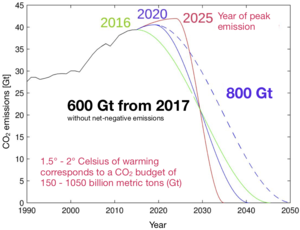
Un budget carbone, un quota d’émissions ou des émissions acceptables représentent la limite supérieure des émissions de dioxyde de carbone total qui permettraient de rester en dessous d'une température moyenne mondiale donnée. Un budget carbone peut également être associé à d'autres variables climatiques telles que le forçage radiatif.